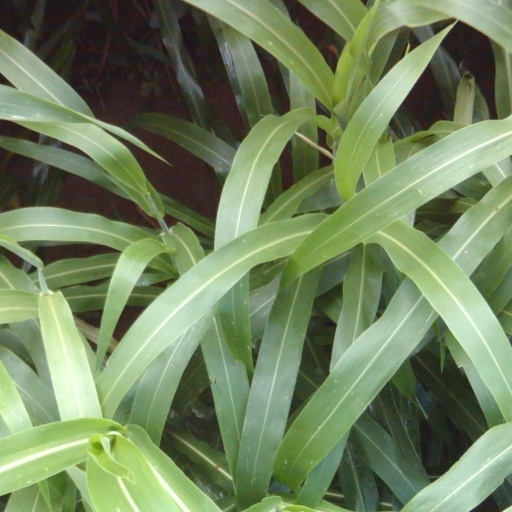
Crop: sorghum